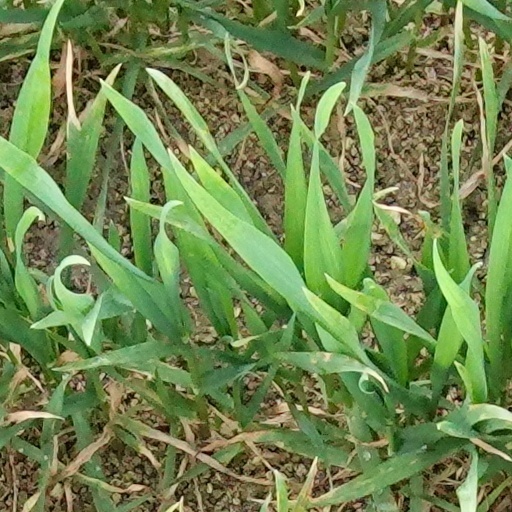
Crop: wheat